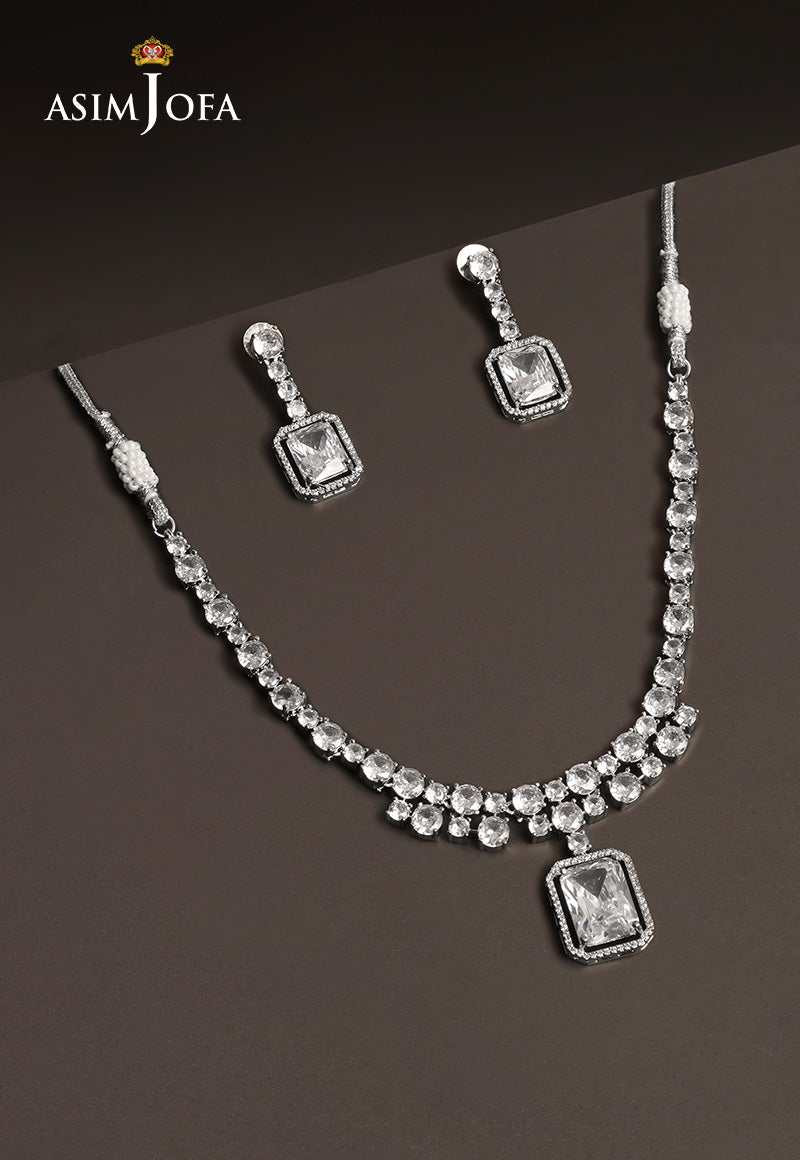
silver crystal necklace